Sofiero Palace

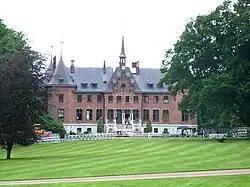
Sofiero Palace

Sofiero Palace, or just Sofiero, in Helsingborg Municipality, Scania, was one of the Swedish royal family's country mansions, located north of Helsingborg. It was originally a Scanian farm called Skabelycke, bought in 1864 by Prince Oscar of Sweden and his wife Sophia of Nassau. The first one-story palace was completed in 1865. It was expanded to its current size between 1874 and 1876, after Prince Oscar had been crowned King Oscar II of Sweden and Norway.